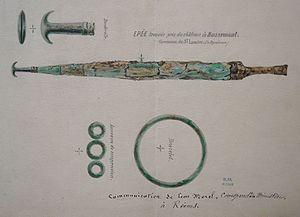
retour sur le fouilles de Morel par des dessins de Gastebois.
Saint-Lumier-la-Populeuse est une commune française, située dans le département de la Marne en région Grand Est.